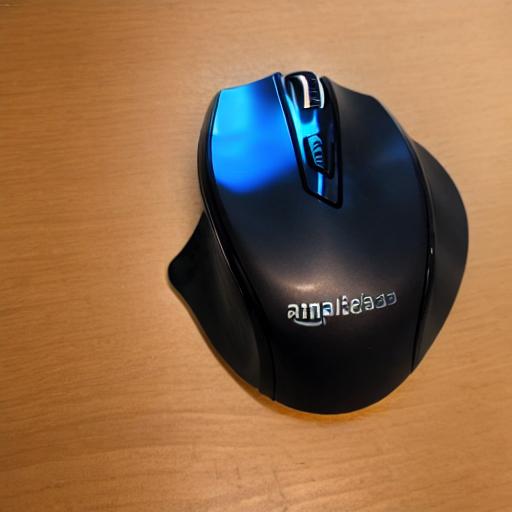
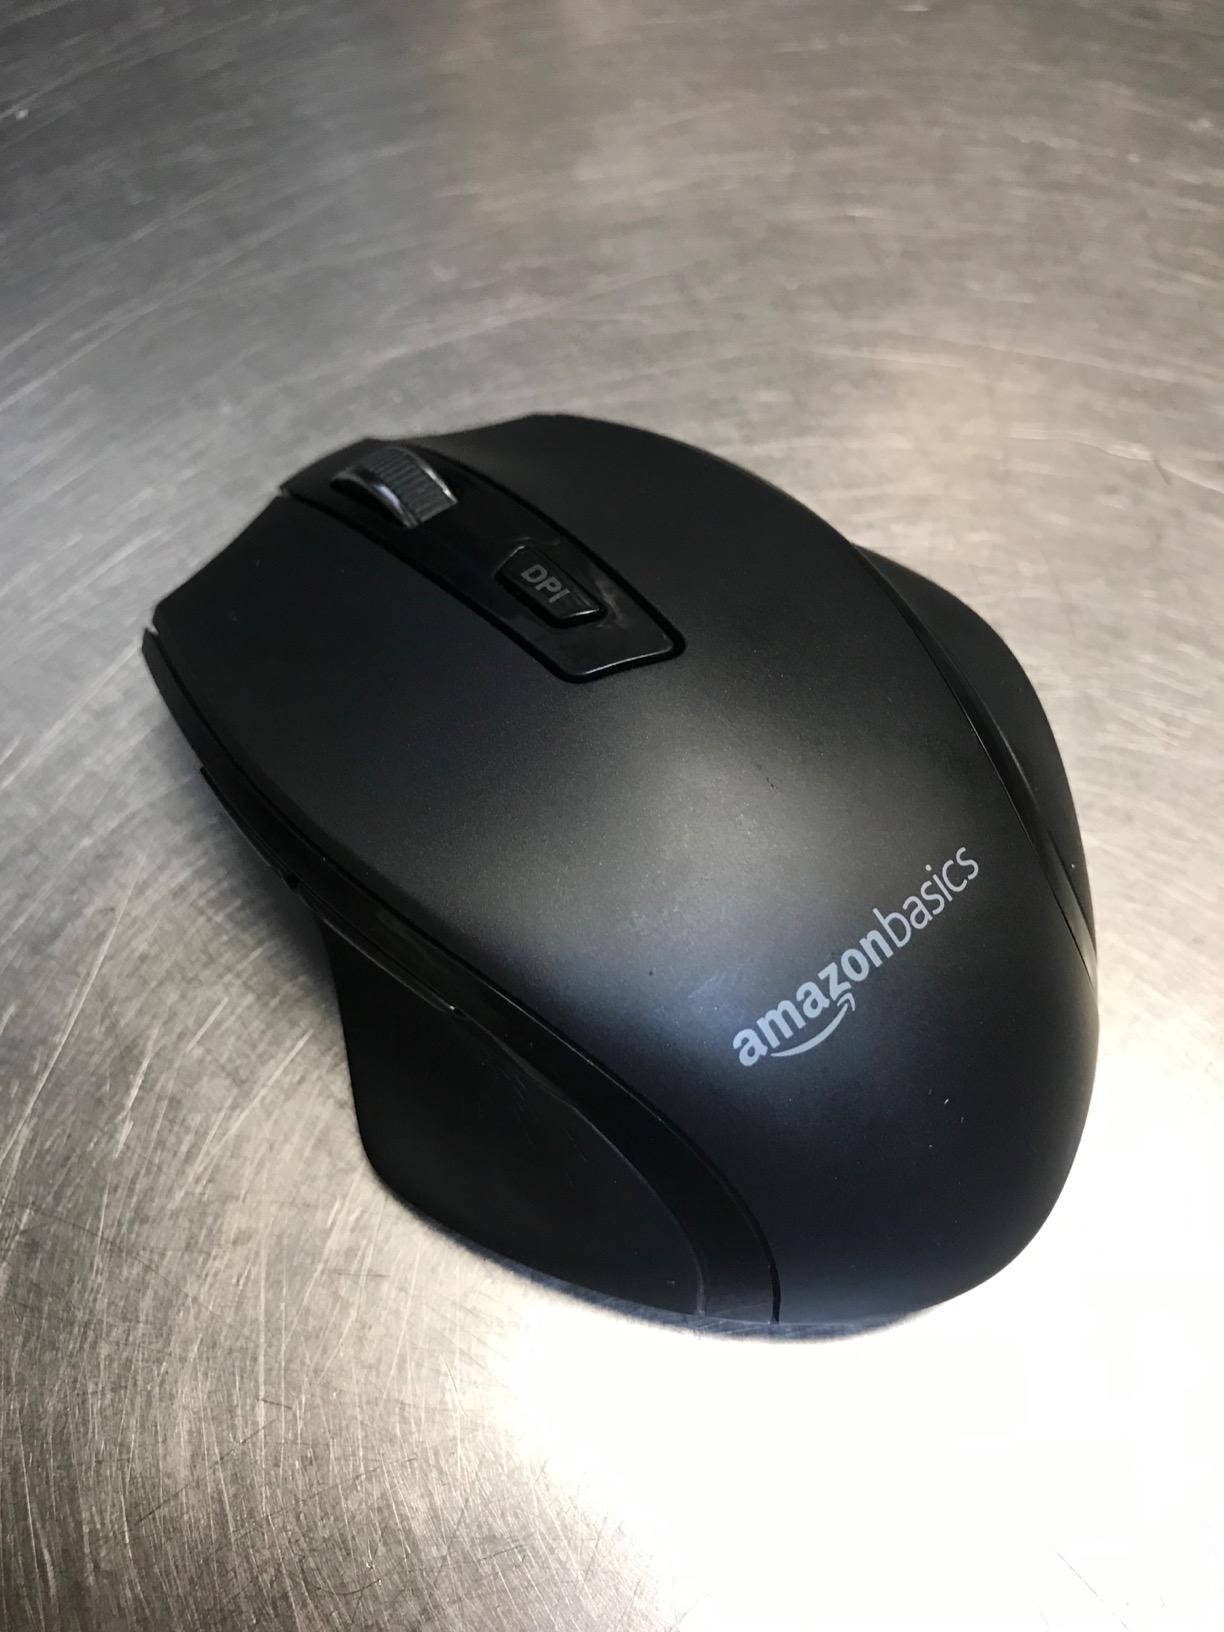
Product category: mouse
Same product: no